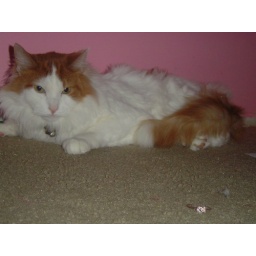
my cat fluffy under my bed